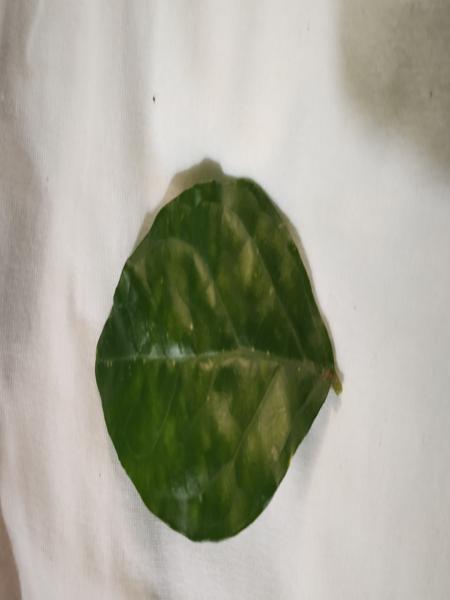
Plant: Jasmine